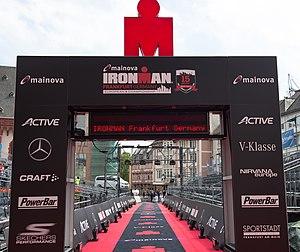
L'Ironman Allemagne est une compétition de triathlon longue distance qui se déroule depuis 2002 à Francfort dans la région de Hesse. Compétition qualificative pour le championnat du monde d'Ironman à Kailua-Kona, la compétition attribue également le titre continental de champion d'Europe d'Ironman, dont il est l’épreuve support. L'Ironman Allemagne prend la suite de l'Ironman Europe créé en 1988, première compétition labellisé Ironman sur le continent européen et quatrième plus ancienne compétition du circuit international organisé par la World Triathlon Corporation.